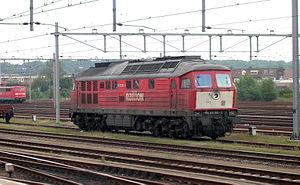
DB Cargo est le plus important opérateur de fret ferroviaire en Europe, avec des filiales dans plus de dix pays européens, dont la plus importante en Allemagne en chiffres absolus, et par leur poids dans leurs pays respectifs, aux Pays-Bas et au Danemark.